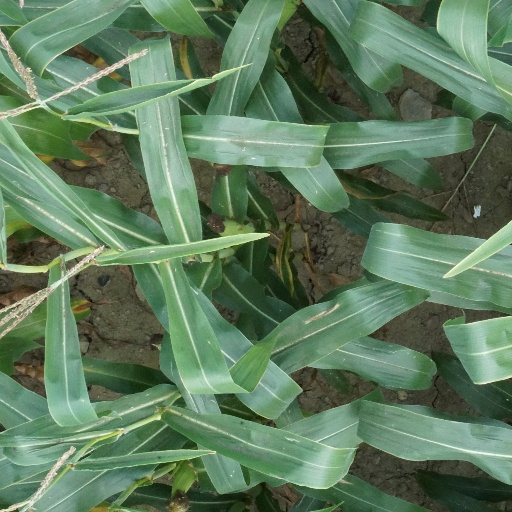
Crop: maize; corn